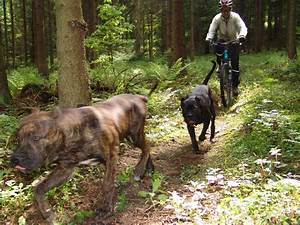
Label: dog